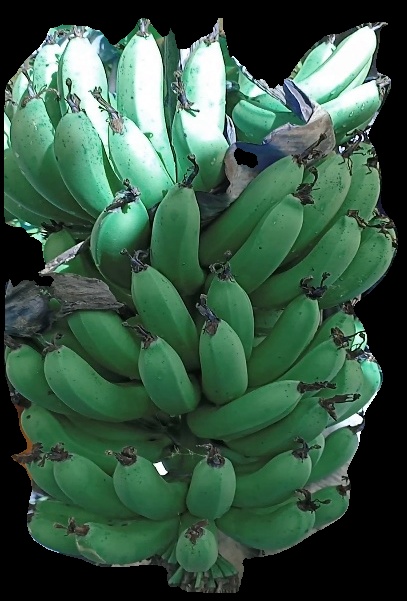
Variety: pachbale
Grade: grade1